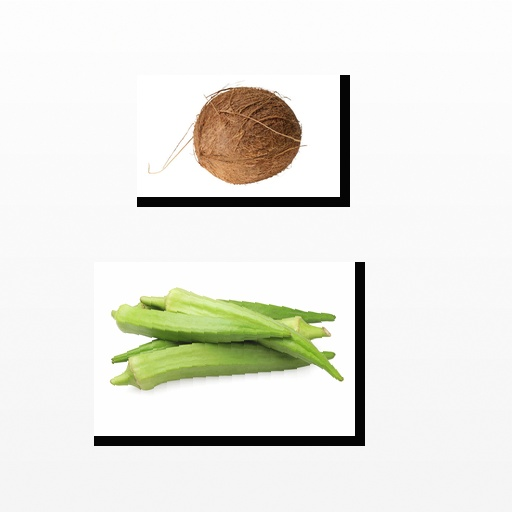
Food items: okra, coconut